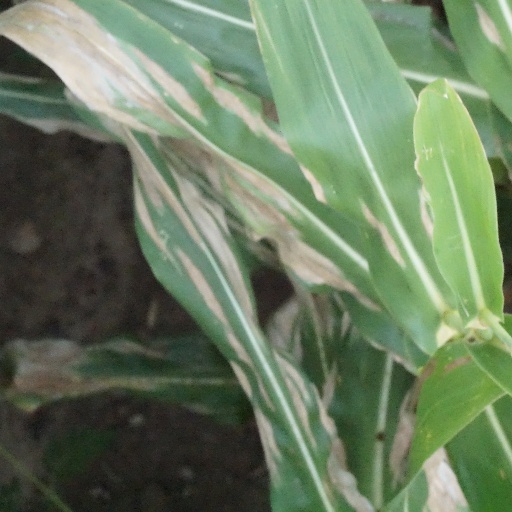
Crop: maize; corn